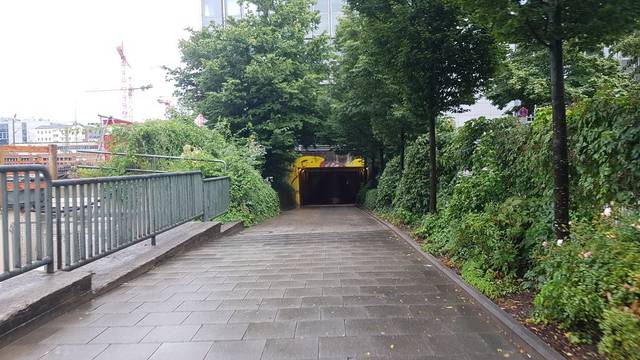
Region: Germany
Coordinates: 48.129, 11.605